West Indian cricket team in England in 1988

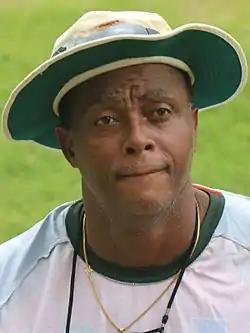
Courtney Walsh "(pictured in 2018)" took 4 for 46 in the first innings of the Third Test.

The England team had a different look for the third Test, with four changes to the team. The 36-year-old Essex left-arm spinner John Childs made his debut, becoming the oldest England debutant since Dick Howorth in 1947. Childs joined the recalled Gatting and DeFreitas, and newcomer David Capel. Small and Jarvis were both unavailable as a result of injury, and Pringle was dropped. Most media attention however was focused on Broad, who was also dropped, "ostensibly for his consistent failure to make runs in home Tests, but there was always a suspicion that he was being disciplined for the incident at Lord's when he was spotted by a television camera mouthing his disappointment at an lbw decision". For West Indies, Haynes was unfit, ending a run of 72 consecutive caps. He was replaced by the spinner Harper, and Patterson was replaced by Benjamin.